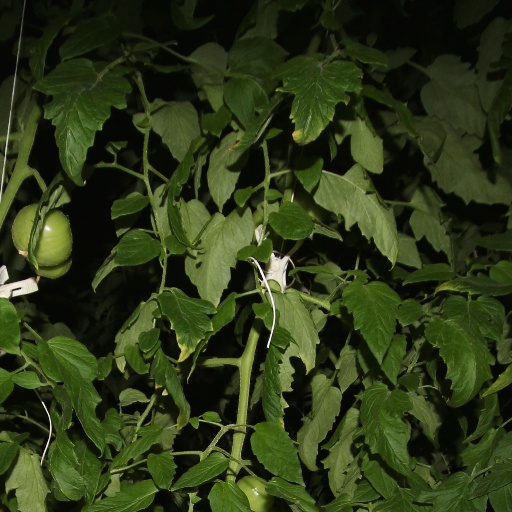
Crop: tomato